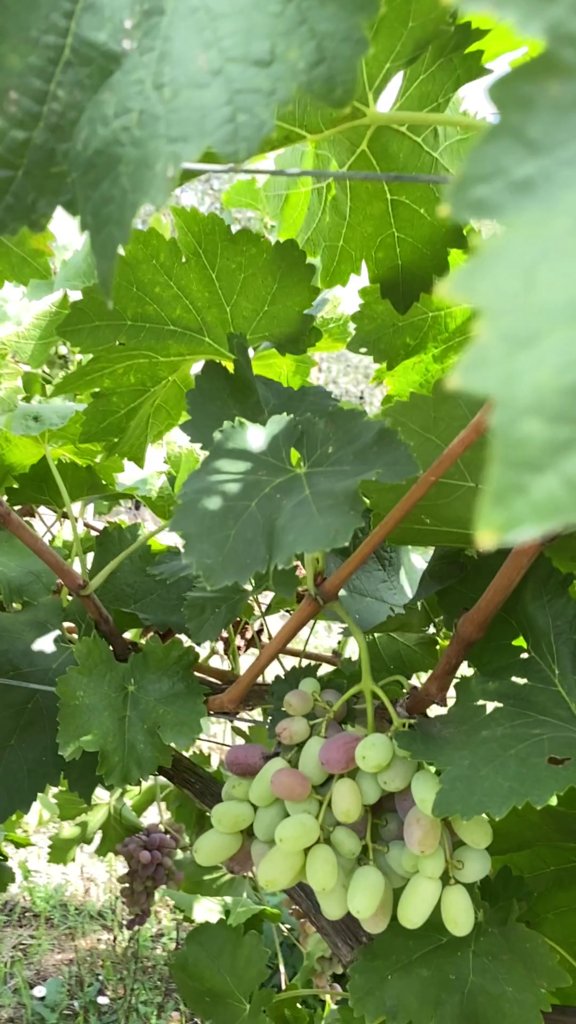
Berries visible: 79
Grape clusters: 2